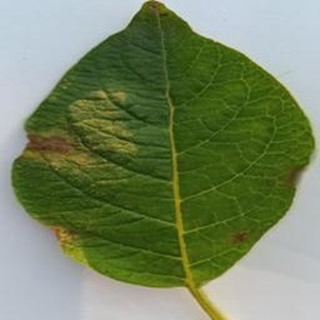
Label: potato_late_blight